Midwest Airlines

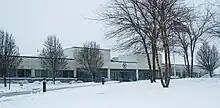
Headquarters

Midwest Airlines (formerly Midwest Express Airlines) was an airline in the United States headquartered in Oak Creek, Wisconsin, that operated from Milwaukee Mitchell International Airport between 1984 and 2010. For a short time, it also operated as a brand of Republic Airways Holdings.